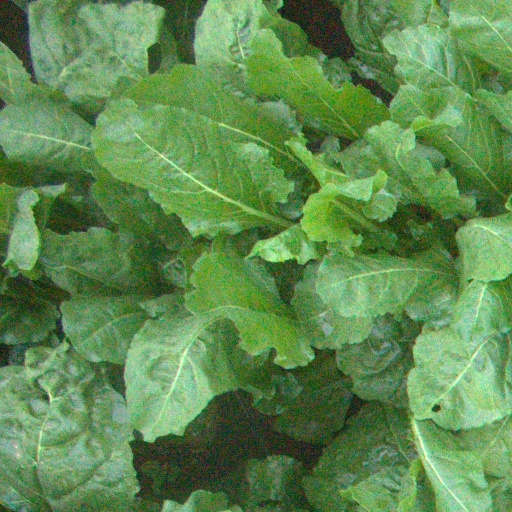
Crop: sugar beet